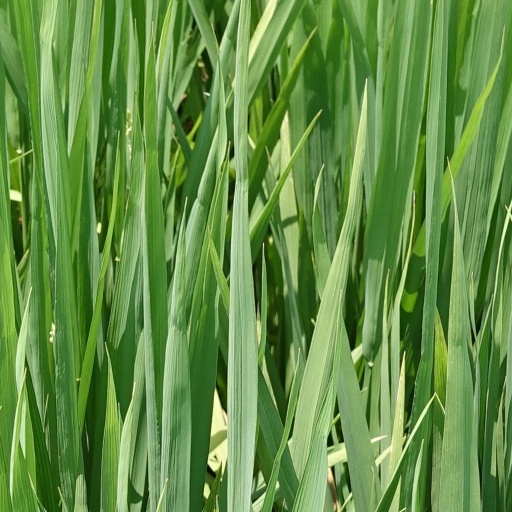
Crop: rice